Mostafa Hashemitaba 2017 presidential campaign

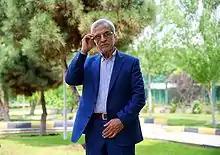
Mostafa Hashemitaba at YJC

Mostafa Hashemitaba, an independent nominee for the 2017 Iranian presidential election launched his campaign in April 2017.